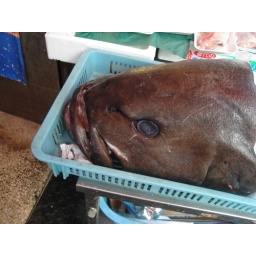
found this bad boy at a fish market in Odawara (Uo-kuni)